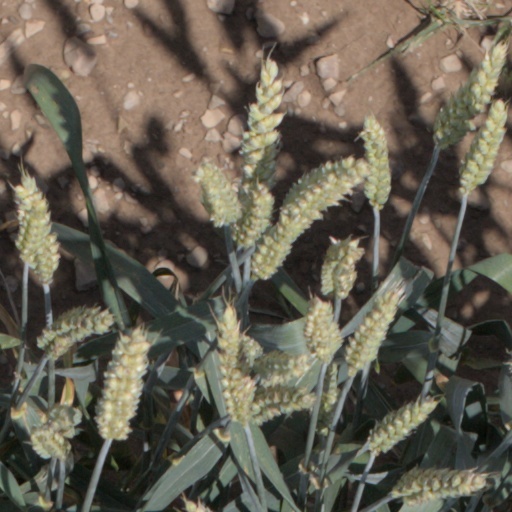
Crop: wheat